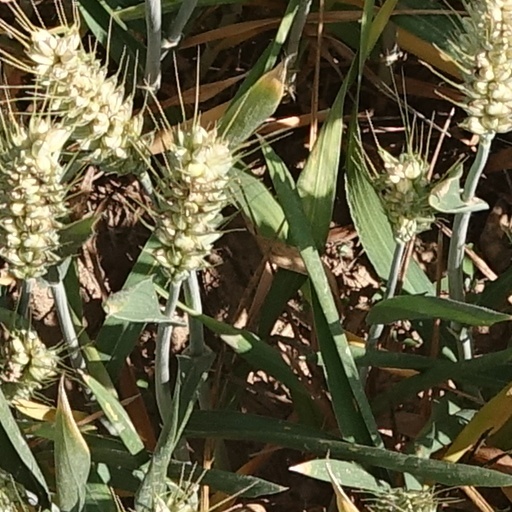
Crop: wheat